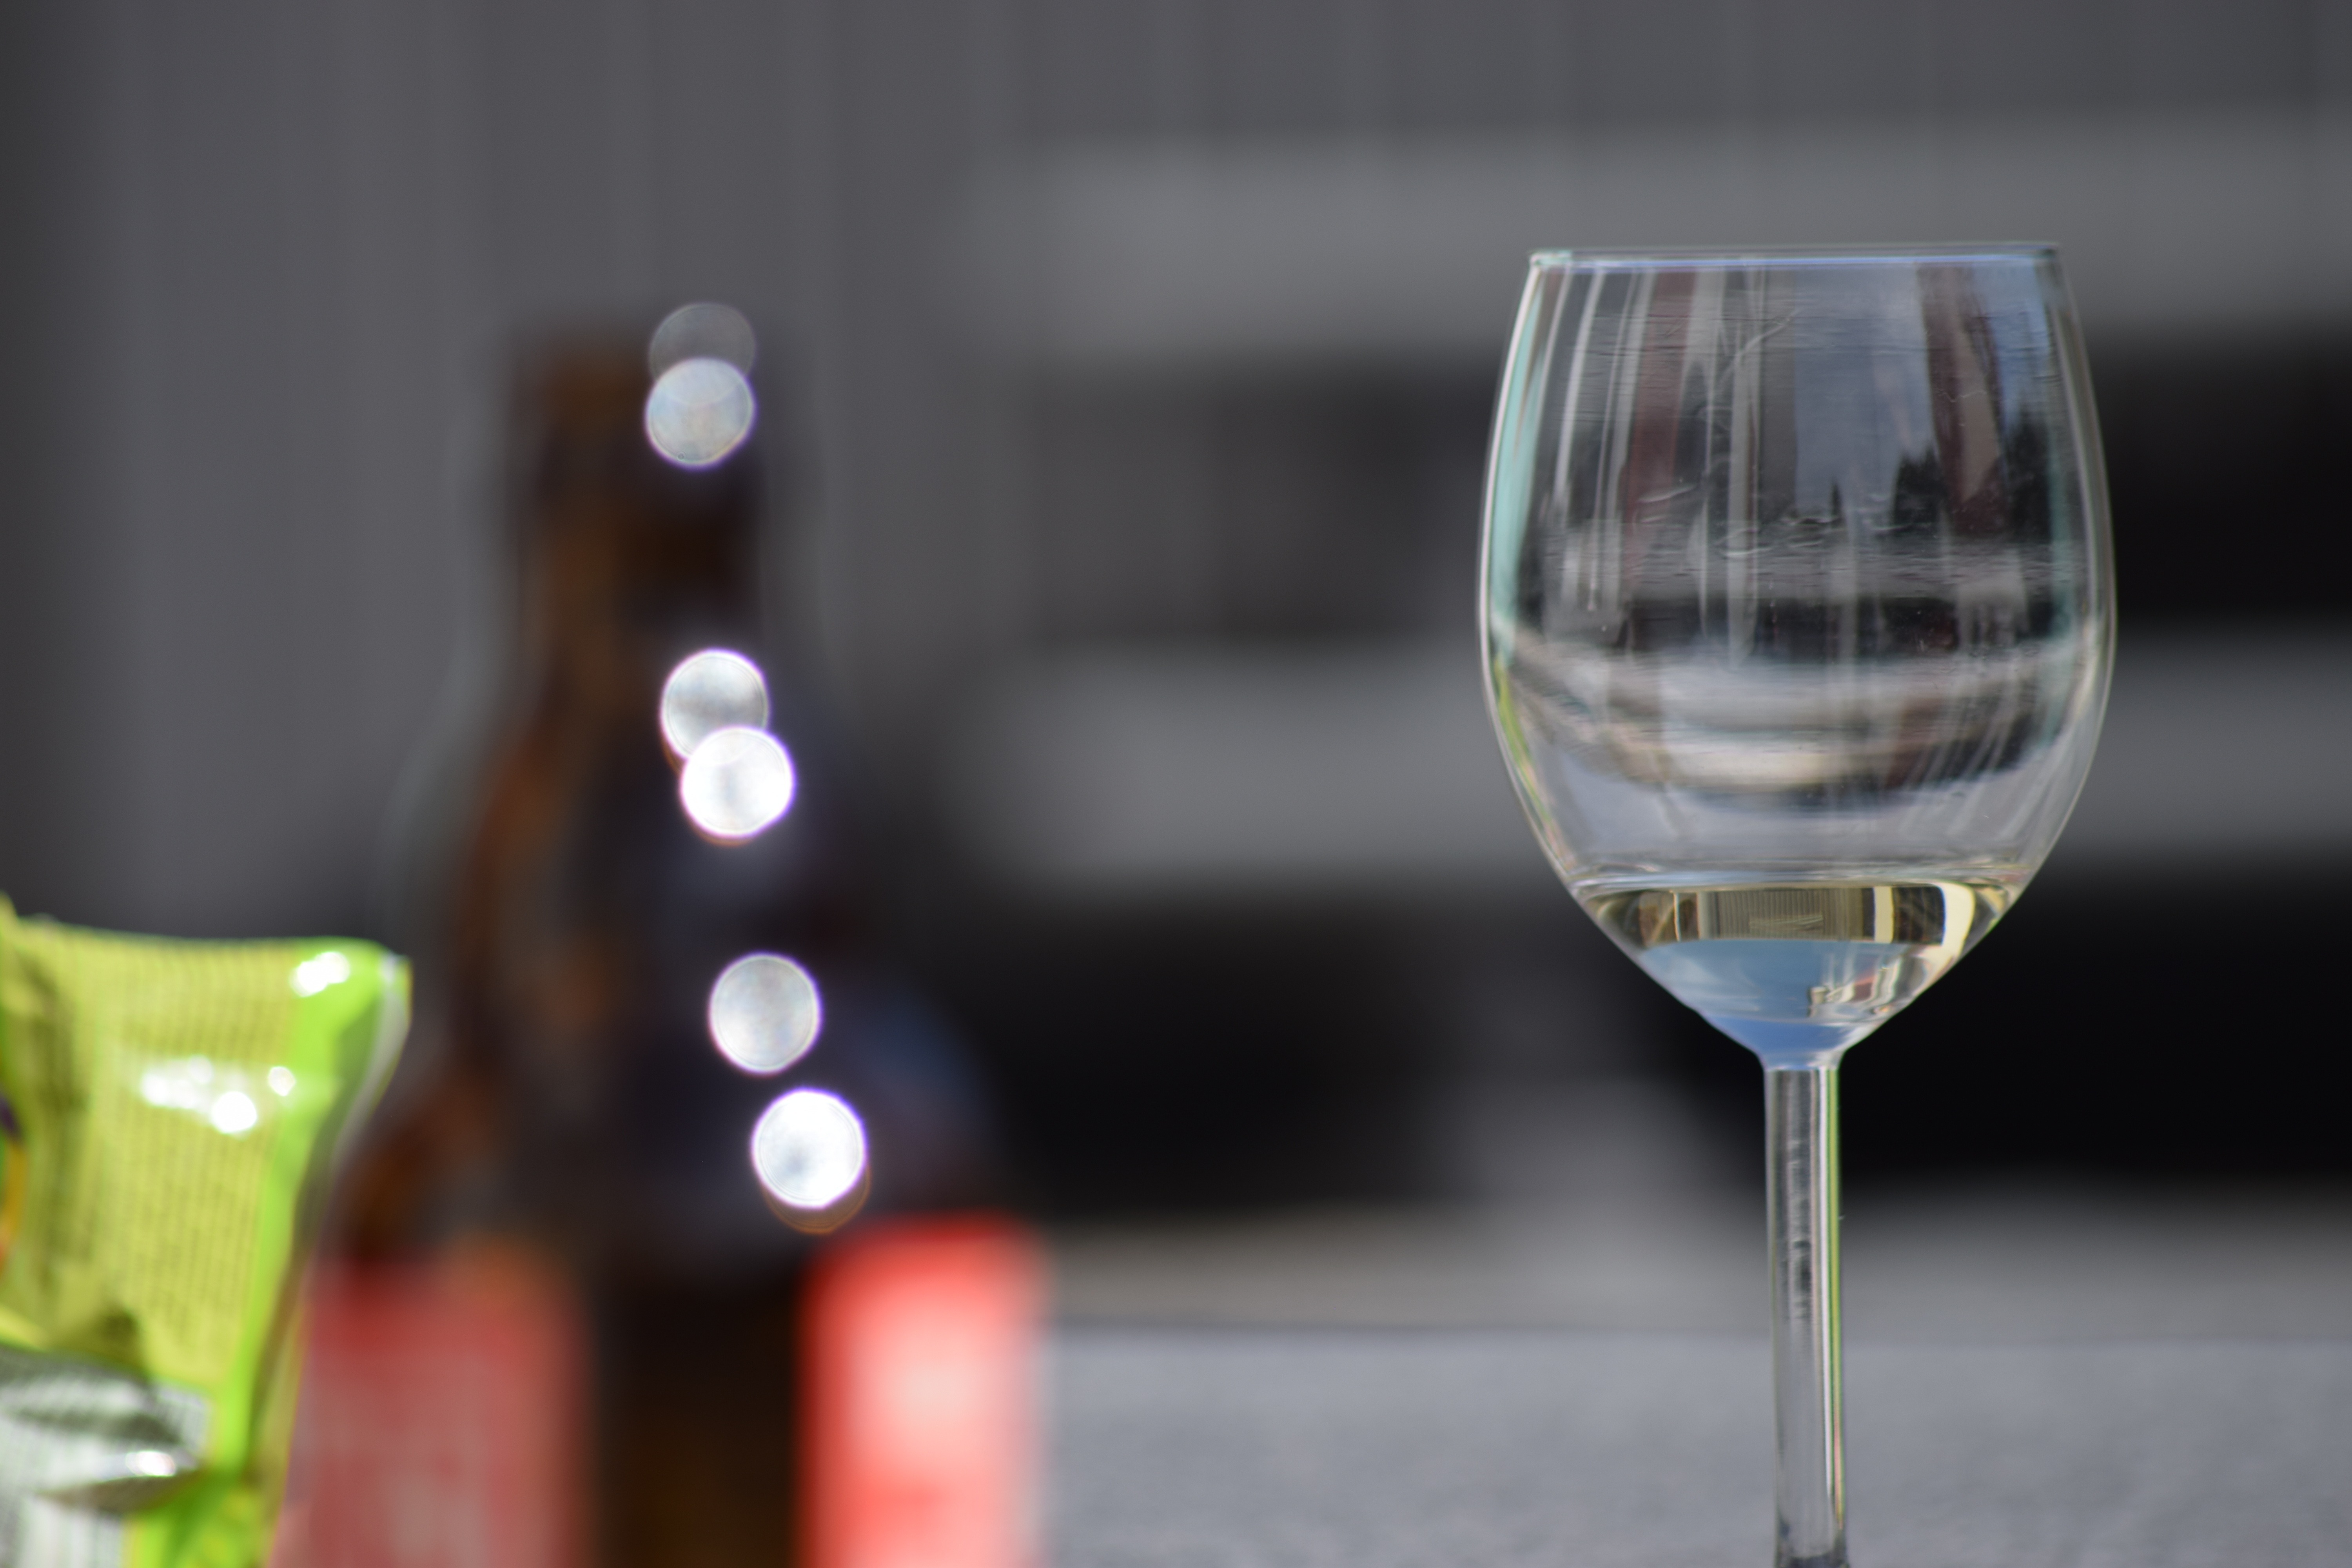
wine, glass, color, drink, bottle, garden, red wine, material, beer, alcohol, wine glass, glasses, champagne, light reflections, stemware, alcoholic beverage, distilled beverage, drinkware